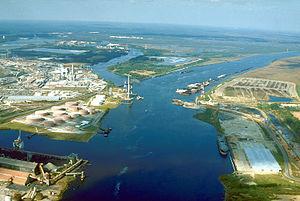
Le Mobile est un fleuve du sud des États-Unis, né de la confluence de l'Alabama et du Tombigbee, qui se jette dans la baie de Mobile au nord du golfe du Mexique.
Mobile est une ville de l'État américain d'Alabama, la troisième par sa population et le siège du comté de Mobile. Elle est située sur le fleuve Mobile et au centre de la côte du Golfe. Sa population intra muros est de 195 111 habitants au recensement de 2010.